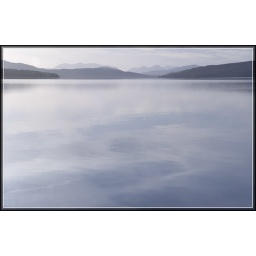
A cooler post-processing of the clouds reflecting in Loch Rannoch, looking along the full length to the misty mountains in the distance